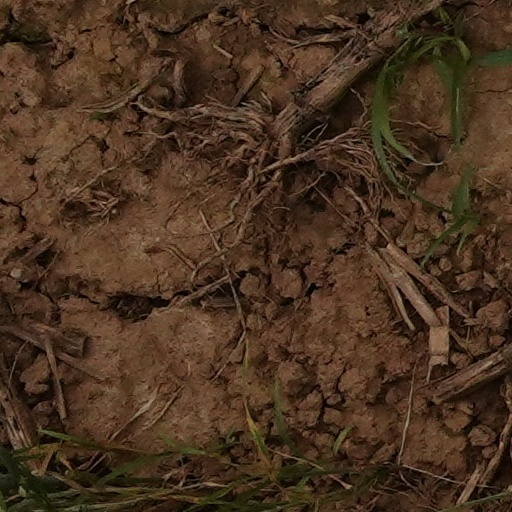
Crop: wheat